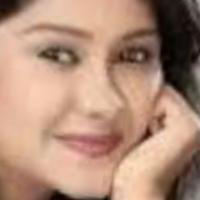
Age group: age 31-40